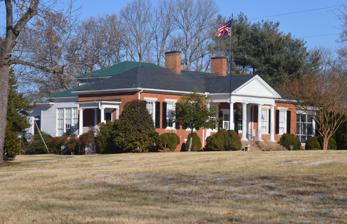
Building: Ampthill (Cumberland County, Virginia)
Country: United States of America
Year built: 1835
Historic house in Virginia, United States United States historic place Ampthill U.S. National Register of Historic Places Virginia Landmarks Register Front, seen from the west Show map of Virginia Show map of the United States Location West side of VA 602, 3 miles (4.8 km) north of the junction with VA 45, Cartersville, Virginia Coordinates 37°41′34″N 78°6′13″W / 37.69278°N 78.10361°W / 37.69278; -78.10361 Area 900 acres (360 ha) Built 1835 Architectural style Early Republic, Roman Revival NRHP reference No. 72001389 VLR No. 024-0032 Significant dates Added to NRHP April 13, 1972 Designated VLR January 5, 1971 Ampthill is a plantation located in Cartersville , Virginia , United States, roughly 45 minutes west of Richmond , and just over an hour south of Charlottesville .  The property is listed on both the National Register of Historic Places and the Virginia Landmarks Register . History Site history In 1714 Charles Fleming took on a land patent of 670 acres (2.7 km 2 ) with the intent to cultivate it.  The land, however, " lapsed " and was later granted to Thomas Randolph in 1722.  This area was later included in a tract made up of 2870 acres (11.6 km 2 ), which was later known as "Clifton."  But it was this initial purchase of the 670 acres (2.7 km 2 ) would form "The Fork," known for its position on the James and Willis Rivers .  It would later become Ampthill.  In 1724, Randolph sold to Robert "King" Carter , then the wealthiest landowner in Virginia. In his will dated 22 August 1726, King Carter willed the 2870 acre (11.6 km 2 ) tract to his then-unborn grandson, stipulating that the child carry the Carter name.  Some time later, Anne Carter and Major Benjamin Harrison of Berkley Plantation, christened a son, Carter Henry, who later became the owner of the property known as "Clifton" in Cumberland County, Virginia . Carter Henry Harrison moved to Clifton upon graduation from law school. There, he raised his family and wrote the Cumberland Resolutions , which were presented to the community from the steps of the Effingham Tavern. These resolutions were later incorporated into the Virginia Resolutions and were the basis for the Declaration of Independence , written by Harrison's nephew, Thomas Jefferson . Ampthill Carter Henry Harrison died in 1793. In his will, Carter Henry willed Clifton to his son, Randolph, and The Fork to his son Robert. Robert sold The Fork to Shadrack Vaughan in 1804. Randolph later repurchased the property in 1815. The Fork was a clapboard structure of no more than three bedrooms. In 1815, the decision was made to add an addition to the existing manor.  Randolph called upon his cousin, Thomas Jefferson, to design the brick addition that exists today.  These plans exist today on file with the University of Virginia . The addition began its first phases of construction in 1835 and was completed in 1837.  The two "houses" were separate for a number of years until a one-story passageway was built to connect the two. After the construction of the brick addition was completed the structure was renamed Ampthill. It was listed on the National Register of Historic Places in 1972. Hard times and poor planning saw Ampthill pass from family member to family member over the years, finally falling out of the family's hands in 1923. Ampthill was then purchased by J. Rodgers and I. M. Baker, but as they were unable to meet the financial obligations of their mortgage, the land was then purchased by Frank Baber in 1933. This sale was never officially recorded, so Inez M. Baker, William Abernathy Baker and Irving Marshall Baker purchased the home from the Federal Land Bank in Baltimore and Frank and Mary Tyler Baber in 1936. The house was then sold to Dorothy Des Leal Neville and John Neville, who defaulted.  Ampthill and the existing land was then auctioned and purchased by Thomas G. Hardy and Andrew E. Godsey in 1952. In November of that year, the Rea family purchased the home from the Hardys and the Godseys. The Rea family lived at Ampthill for a number of years and sold the home in 1986 to the Saunders family, who were descended from the Harrison line that originally lived at Ampthill. The Saunders later moved from the property and in 1998, the property was purchased by George Costen of Charlottesville . Beginning in 1999 and for a number of years that followed, Ampthill went under a major historic restoration, which included a near reconstruction of one of the outbuildings, which served as a garage for the Rea family for a number of years. Ampthill was a bed and breakfast and enjoys the prestige of being the only privately owned Jeffersonian property in Virginia. Her windows are the original glass. Ampthill exists today on 60 acres (240,000 m 2 ) of the original 2870 acres (11.6 km 2 ), is the home to 40 head of cattle and includes the manor house, four outbuildings and the barn, which dates to 1920, by far the youngest standing structure on the property. References